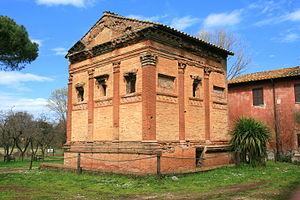
Le parc de la Caffarella est un grand parc situé au sud-est de Rome. Il fait partie du parc régional de l'Appia Antica. Le parc est contenu dans la Vallée de la Caffarella et est bordé sur son côté nord par la Via Latina et au sud par la via Appia. Il s'étend du mur d'Aurélien jusqu'à la Via dell'Almone et a une superficie de 132 hectares. Il est traversé par la rivière Almone, et contient plusieurs éléments archéologiques d'intérêt, ainsi qu'une ferme, et a une grande valeur écologique, avec notamment 78 espèces d'oiseaux.
Cette page concerne l'année 160 du calendrier julien.